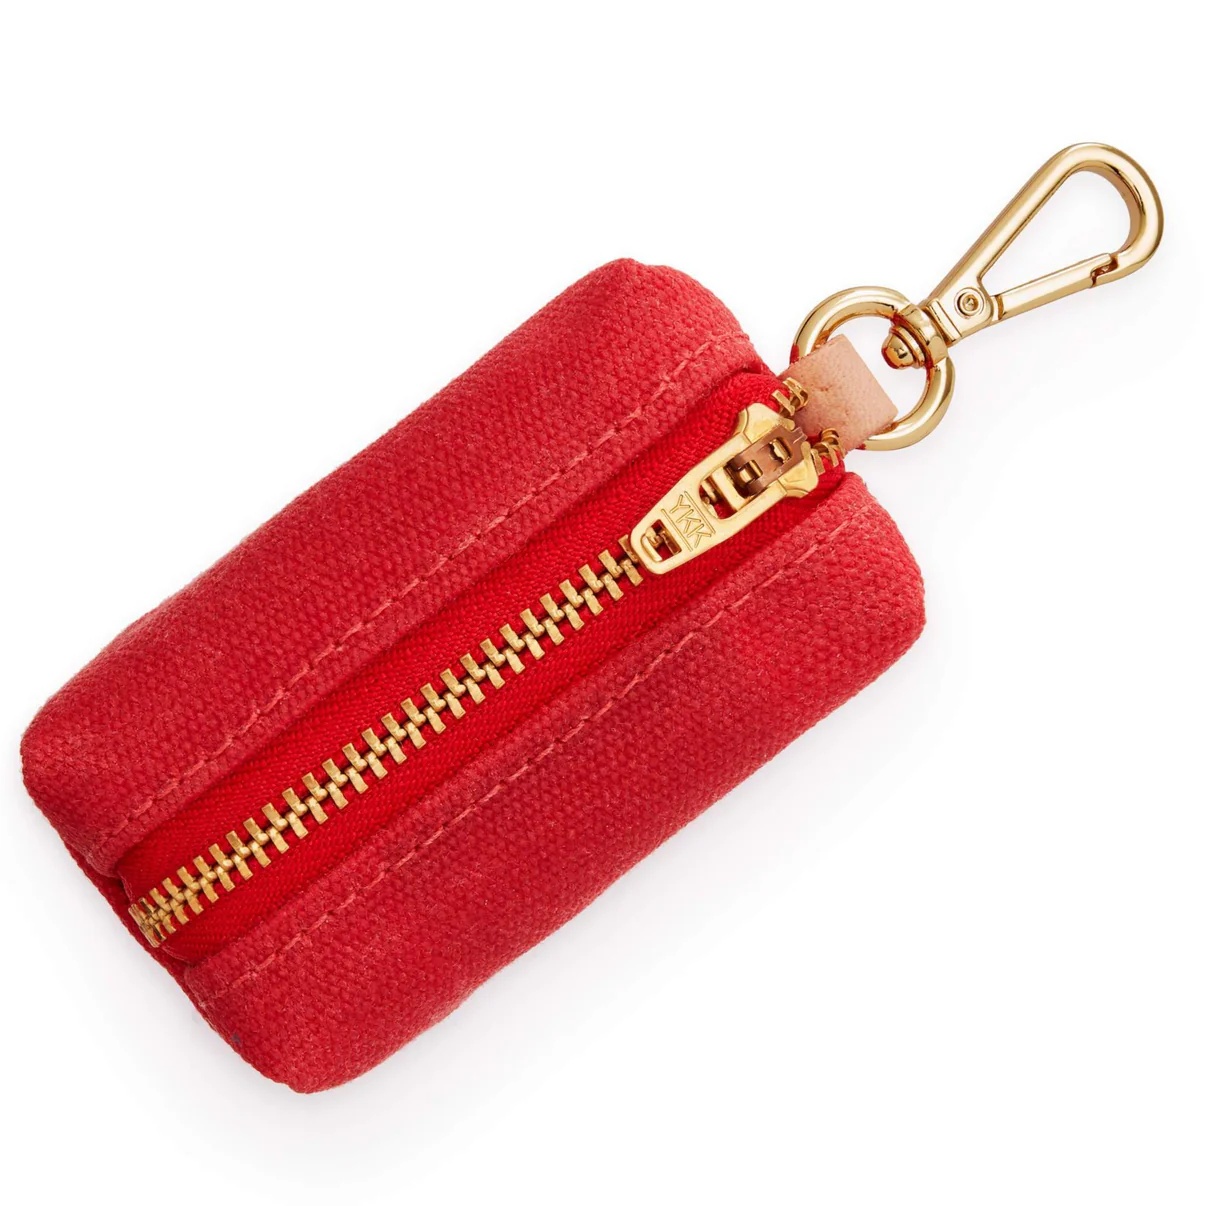
Waxed Canvas Waste Bag Dispenser
A beautiful poop bag holder makes chic happen when sh*t happens. Featuring red hand-waxed canvas and your choice of zipper color.
Brand: The Foggy Dog
Category: Animals & Pet Supplies > Pet Supplies > Pet Waste Bag Dispensers & Holders > Storage Dispensers